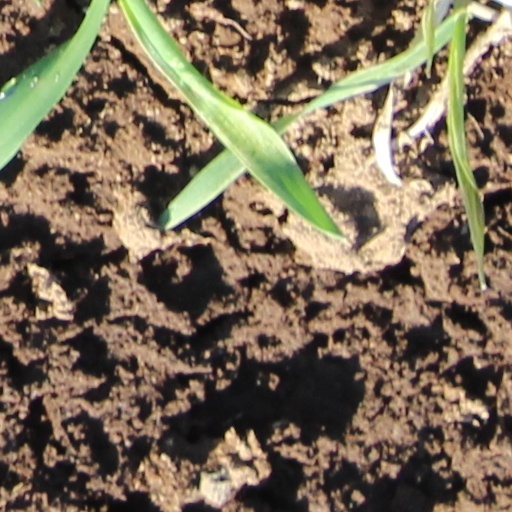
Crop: wheat